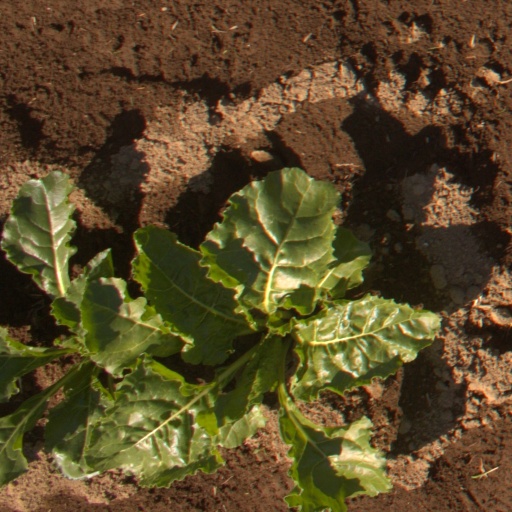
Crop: sugar beet